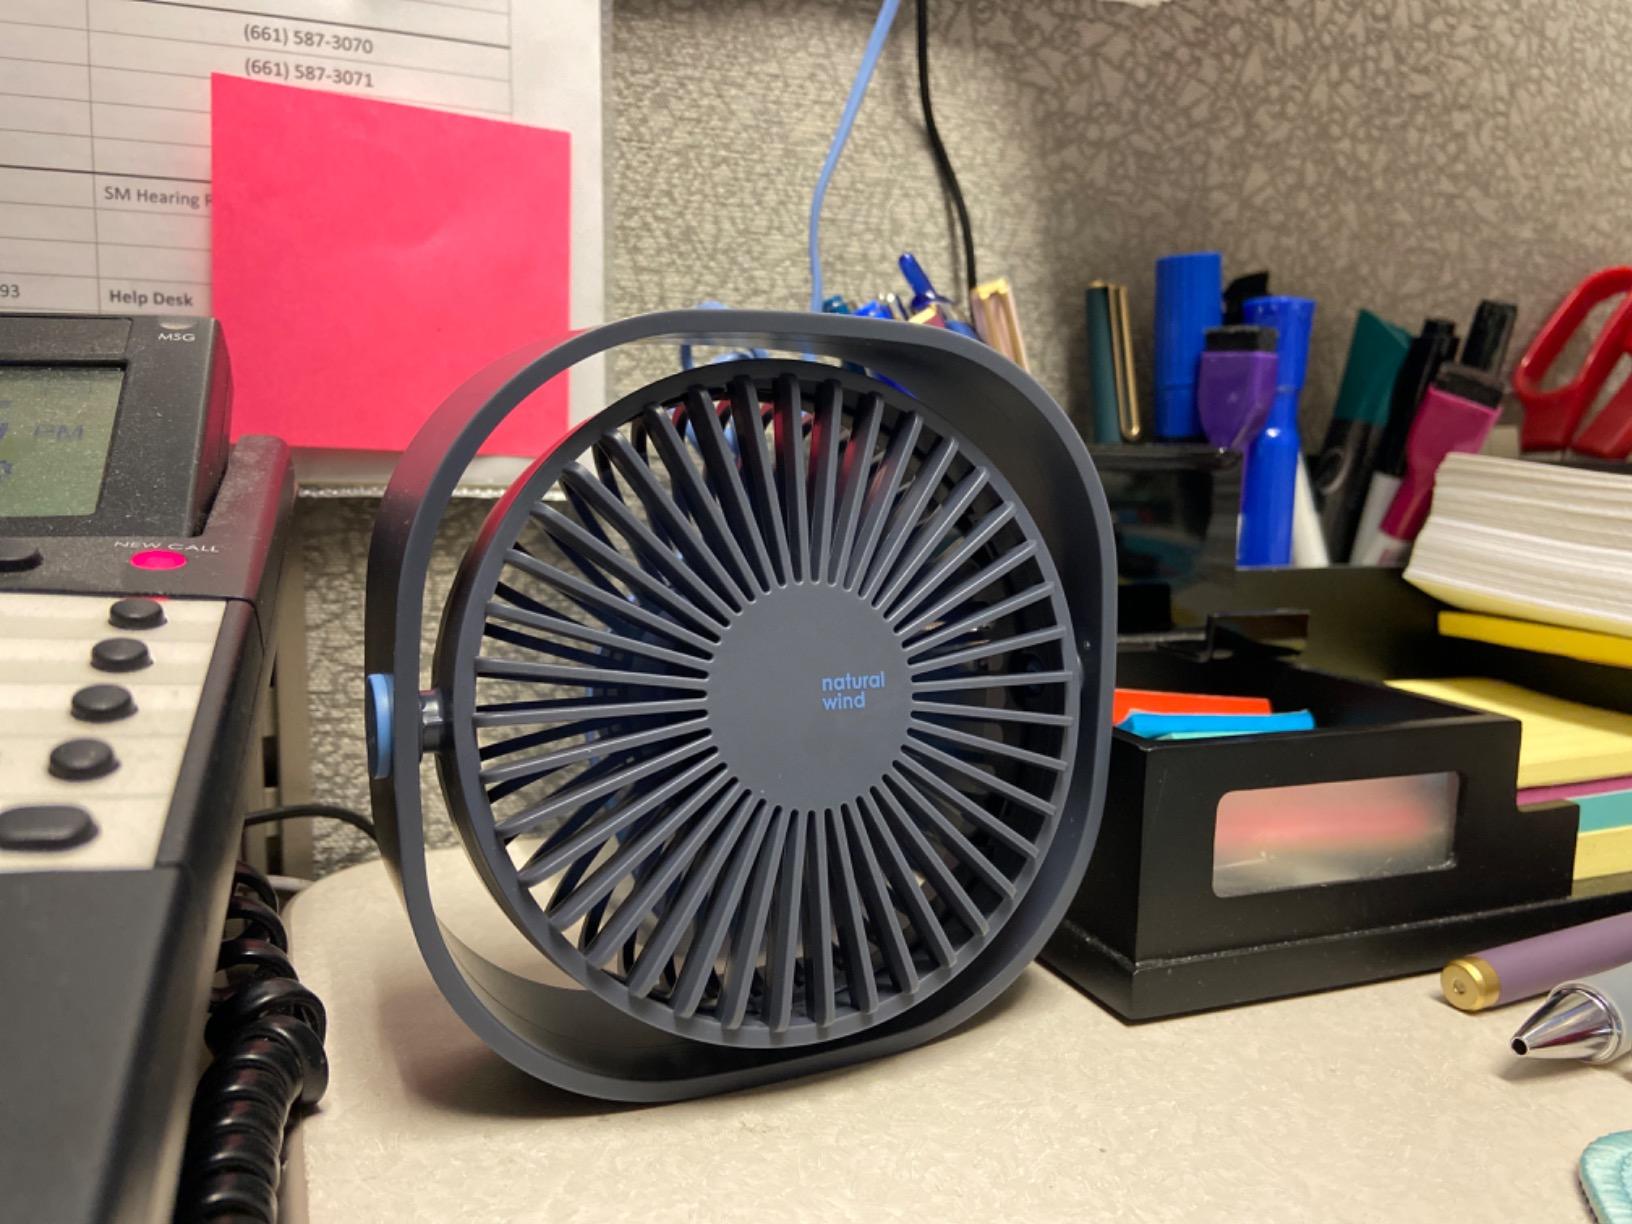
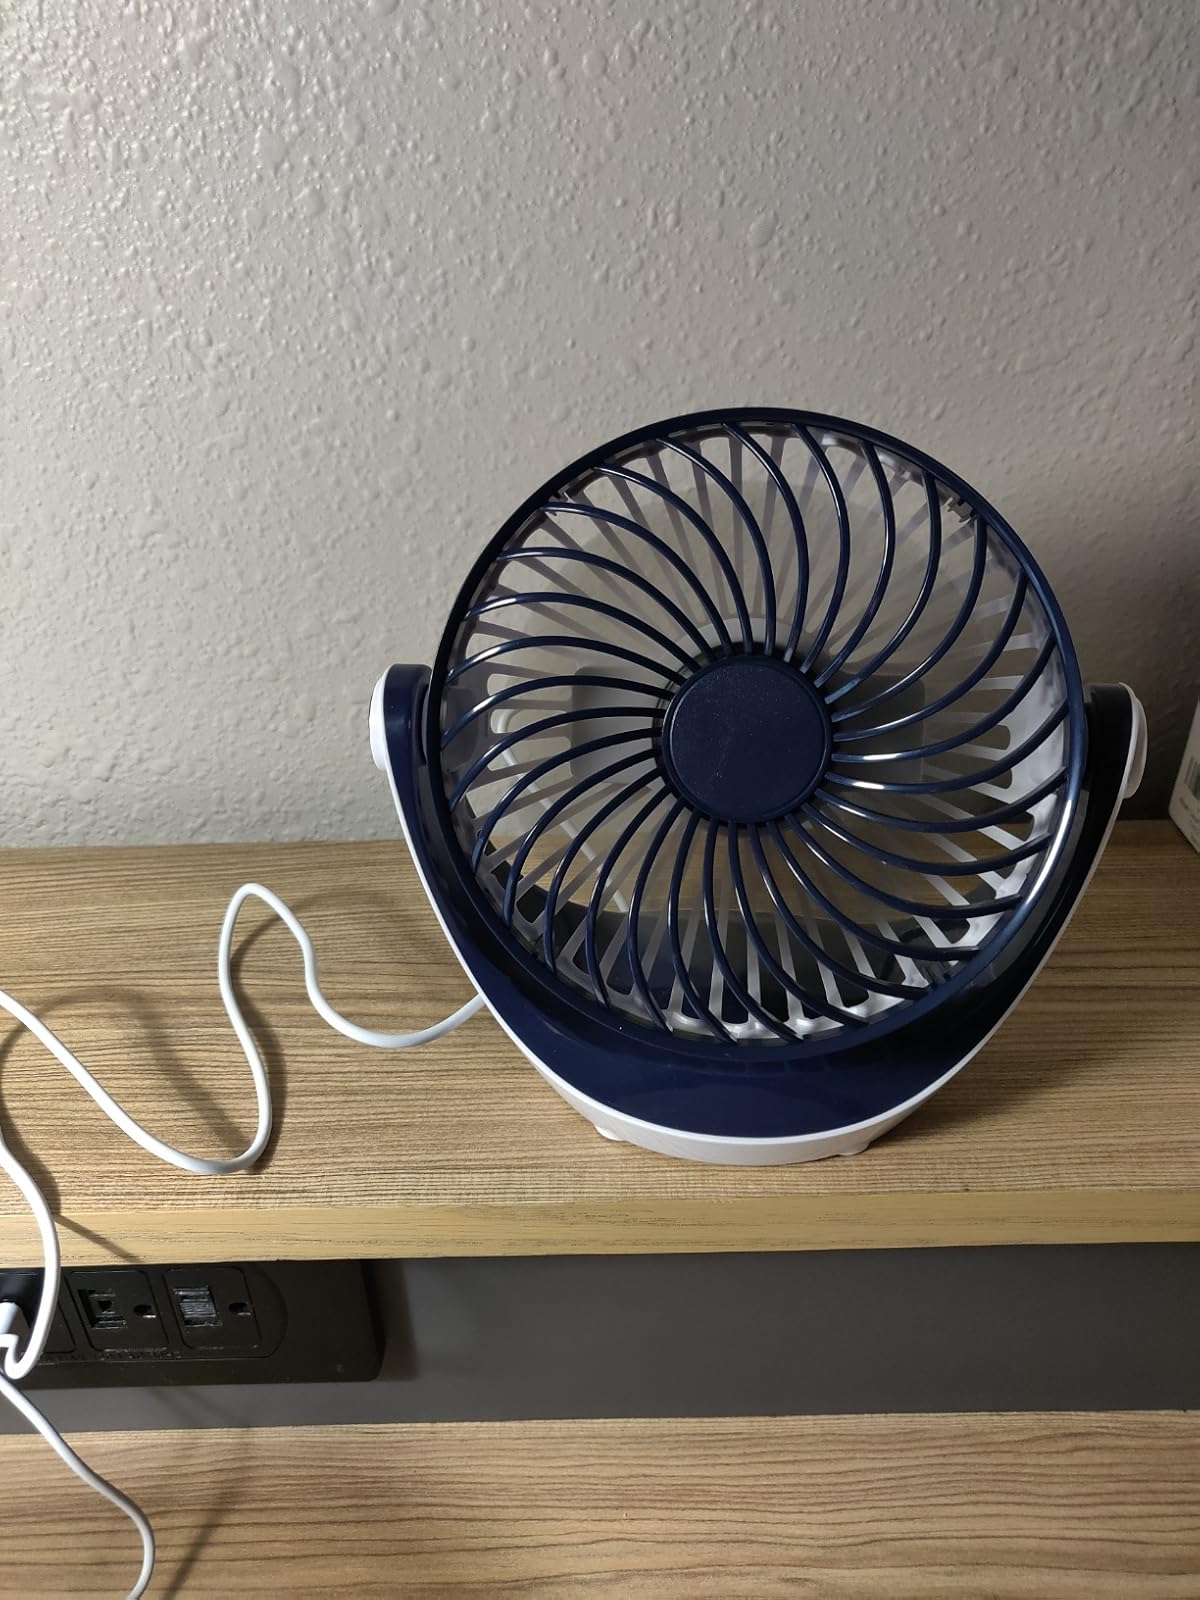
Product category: fan
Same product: no